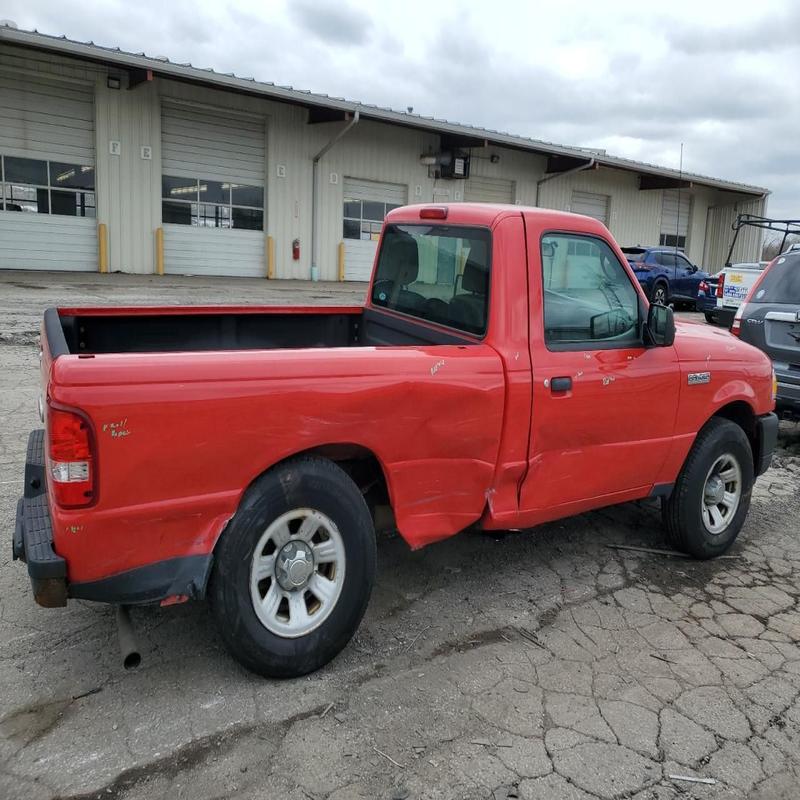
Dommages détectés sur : porte avant droite, aile arrière droite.
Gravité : mineur